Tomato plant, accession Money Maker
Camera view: tilt-top (135 deg); turntable rotation: 0 degrees
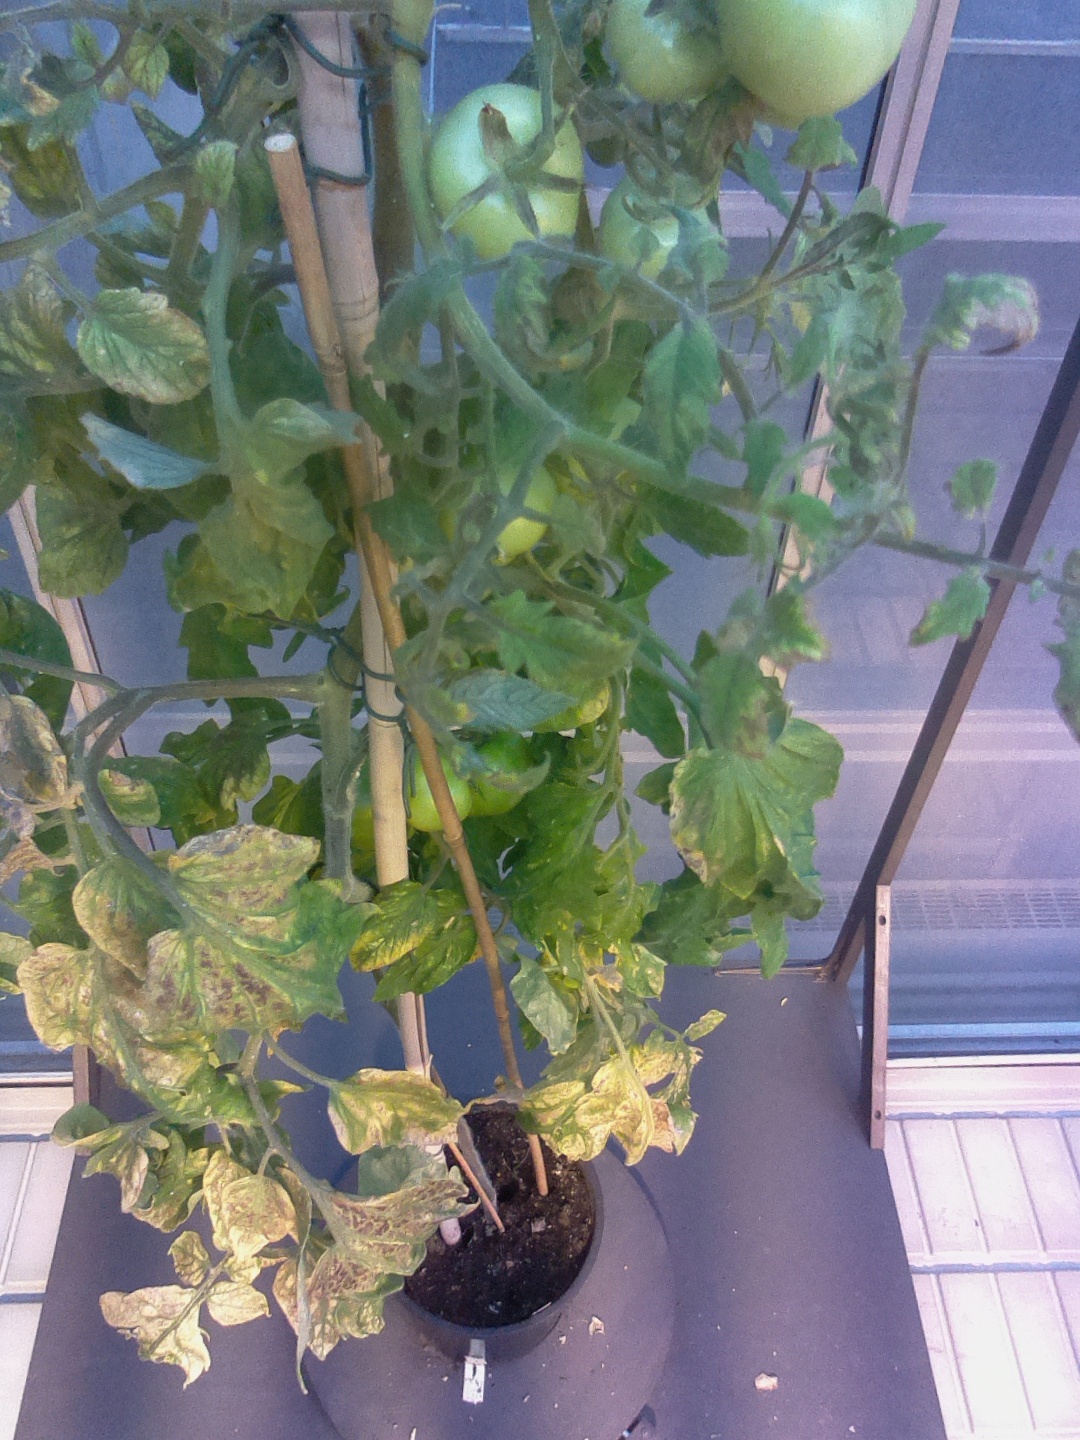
BBCH growth stage 79: 90% -100% of final fruit size